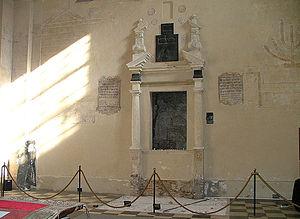
La Synagogue Isaac Jakubowicz, dénommée plus simplement Synagogue Isaac et située 18 rue Kupa, était la plus grande synagogue du quartier Kazimierz de Cracovie. Kazimierz était jusqu'à la Seconde Guerre mondiale, le quartier juif de la ville, qui regroupait la majeure partie des 65 000 Juifs sur le quart de million d'habitants de la Cracovie d'avant-guerre.